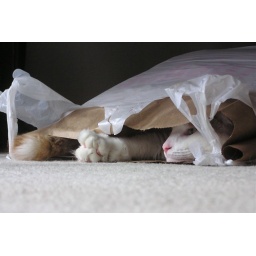
cat in a bag